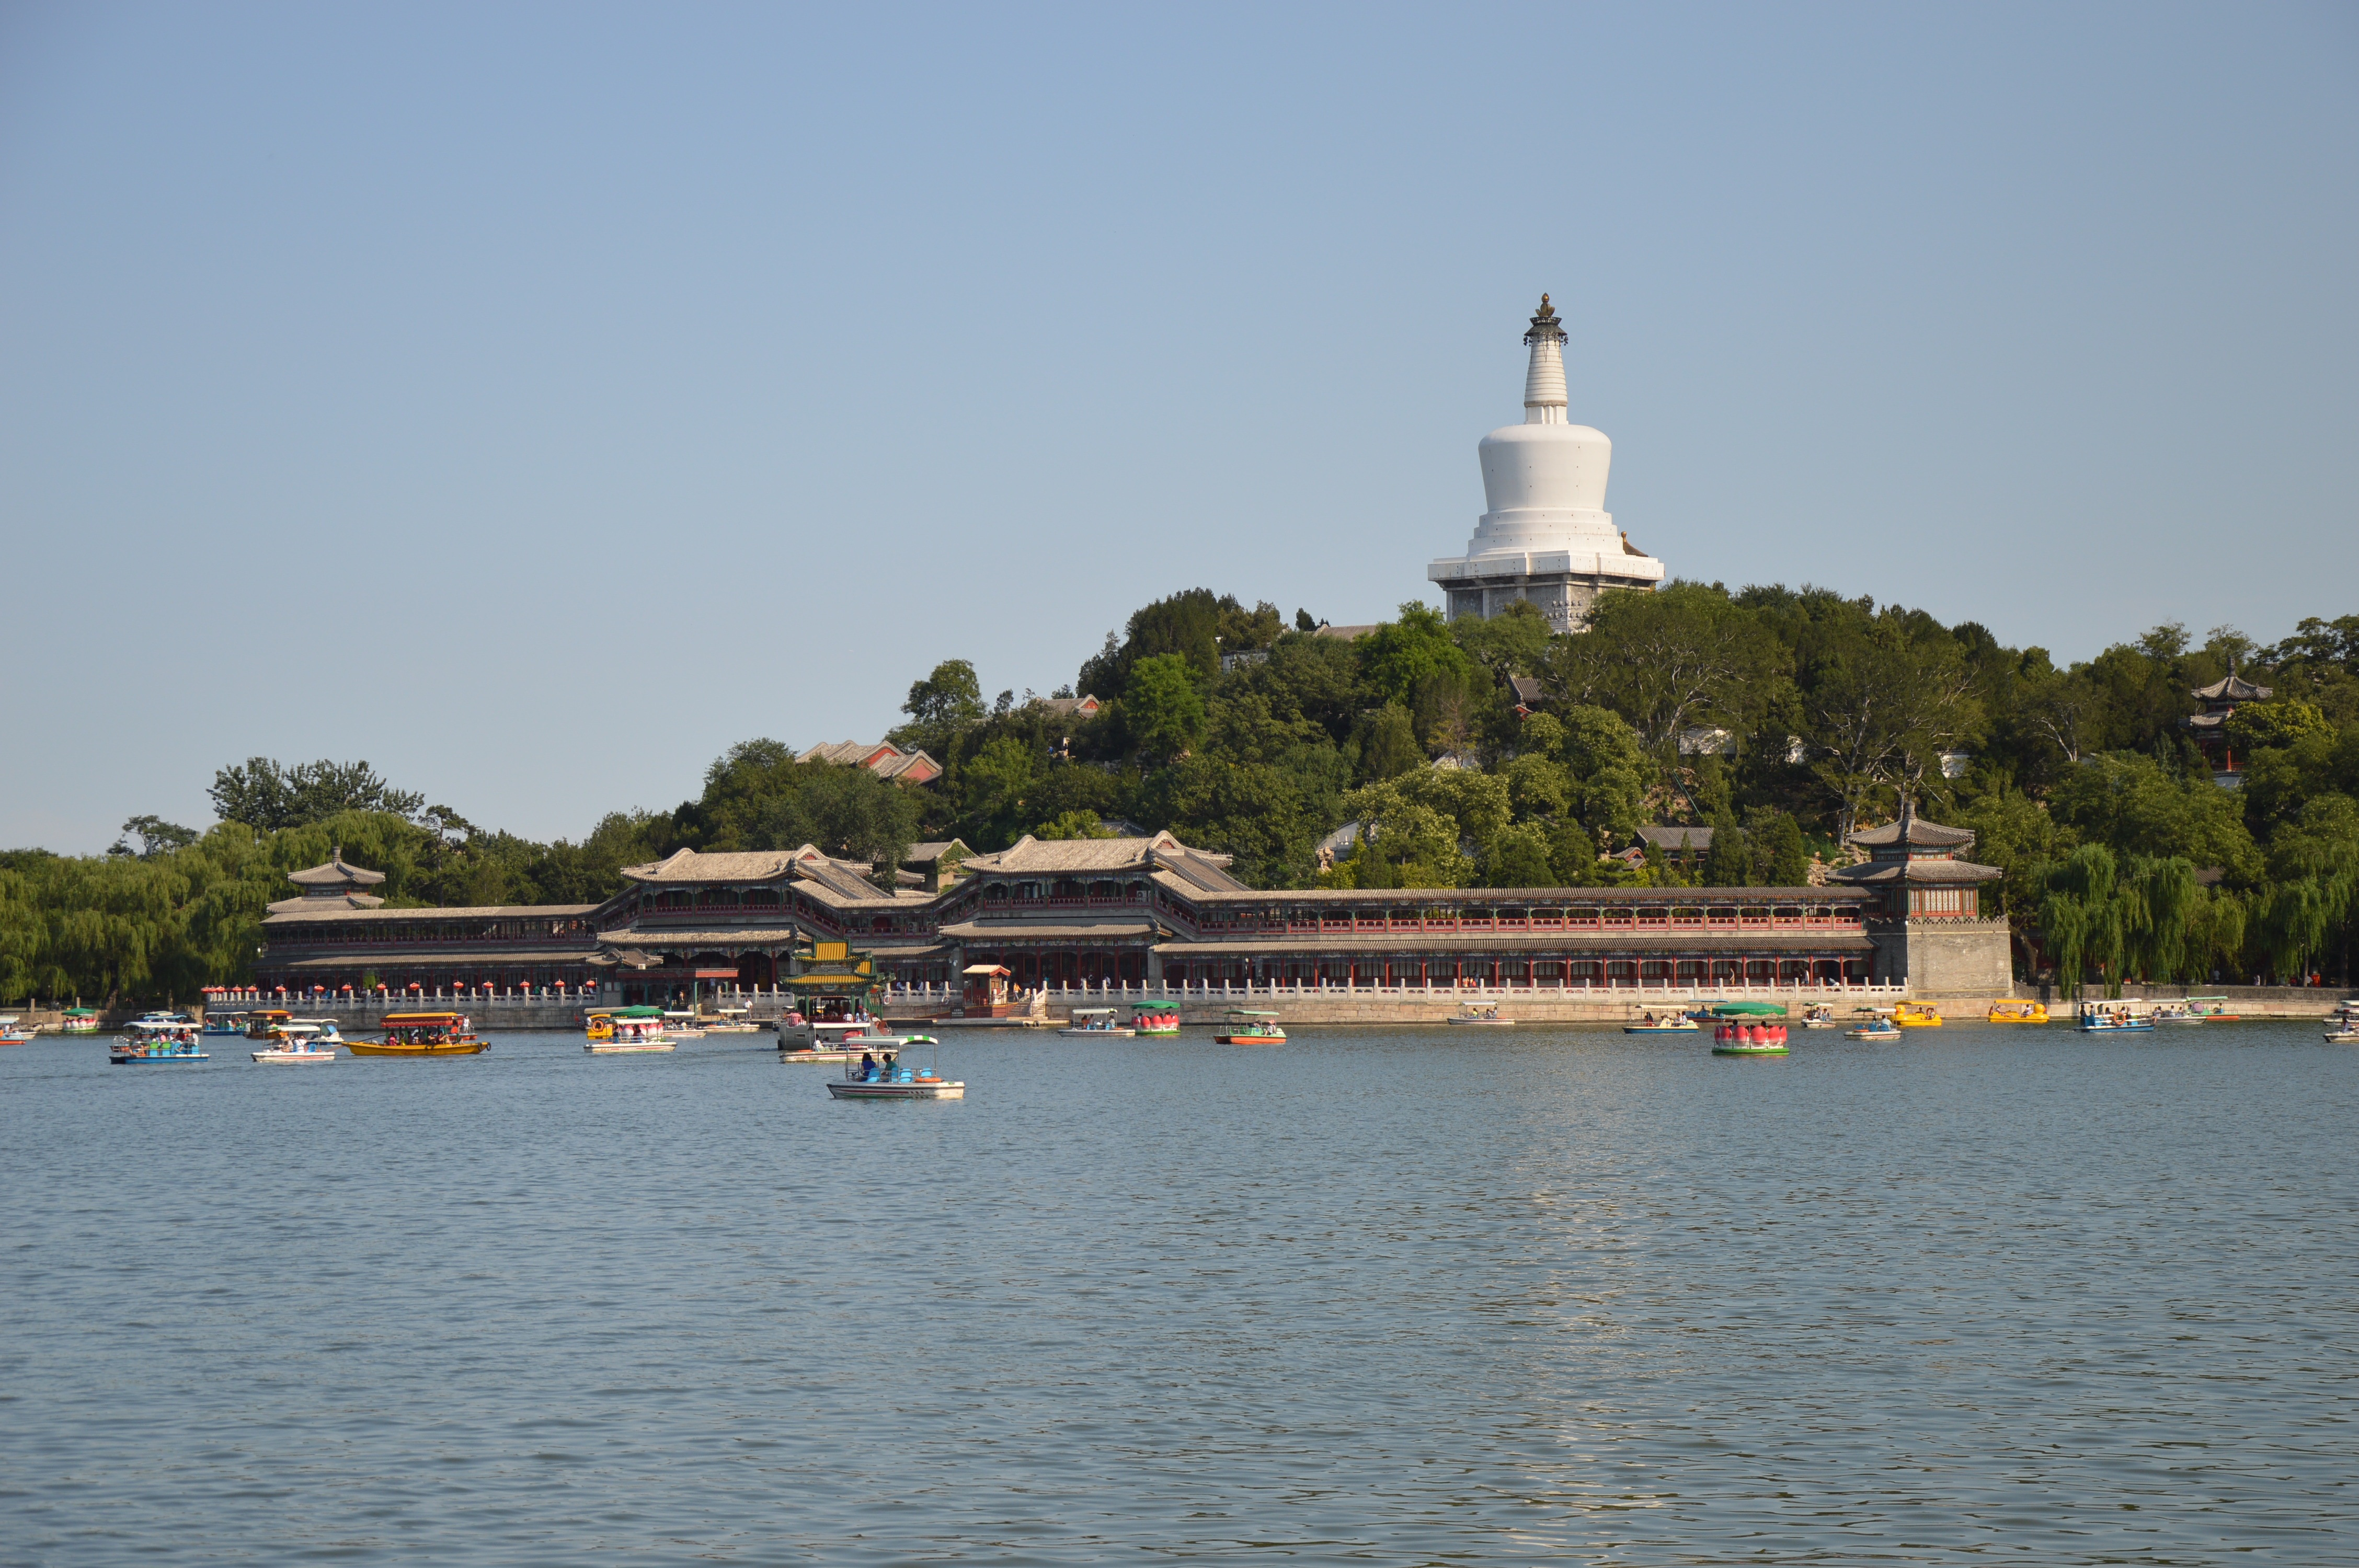
sea, coast, water, lighthouse, sky, hill, lake, river, vacation, travel, vehicle, tower, bay, buddhism, ancient, harbor, reservoir, tourism, beijing, boats, history, china, pagoda, tibetan